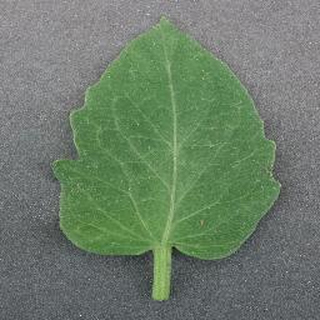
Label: healthy_tomato